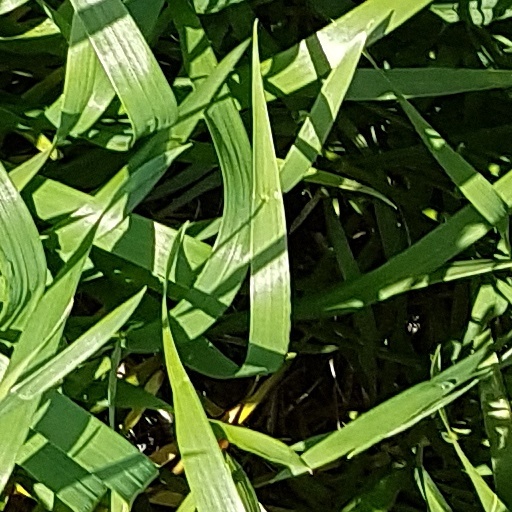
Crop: wheat